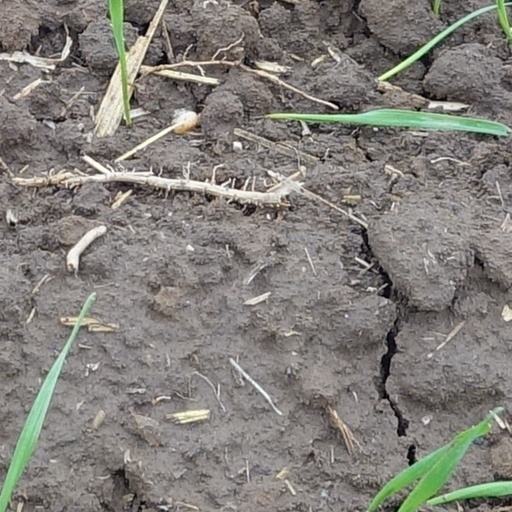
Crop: wheat